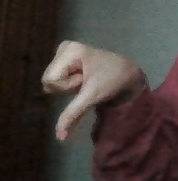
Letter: waw